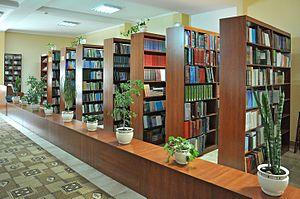
L'Université nationale médicale I. Ya Horbachevsky de Ternopil est une université publique qui se trouve à Ternopil, dans l'Ouest de l'Ukraine.